Metro (typeface)

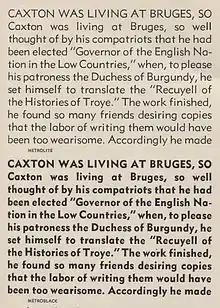
Metrolite and Metroblack No. 2 fonts shown in a Linotype specimen. Both runs of text are cast from the same duplexed matrices which could cast either weight, so the width is identical; the light weight tends to look wider because of the lower stroke width.

Metro was released for Linotype hot-metal composition in the following sets: